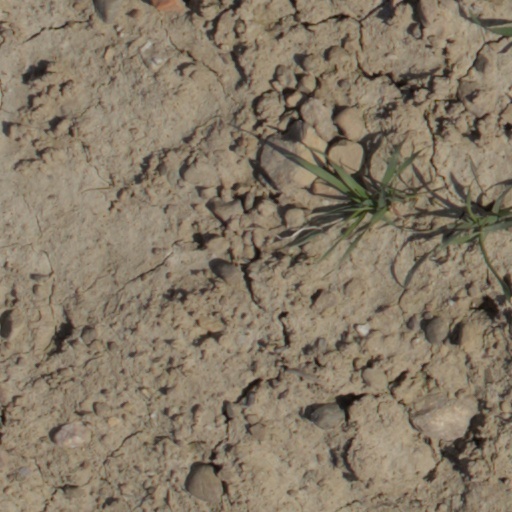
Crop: wheat